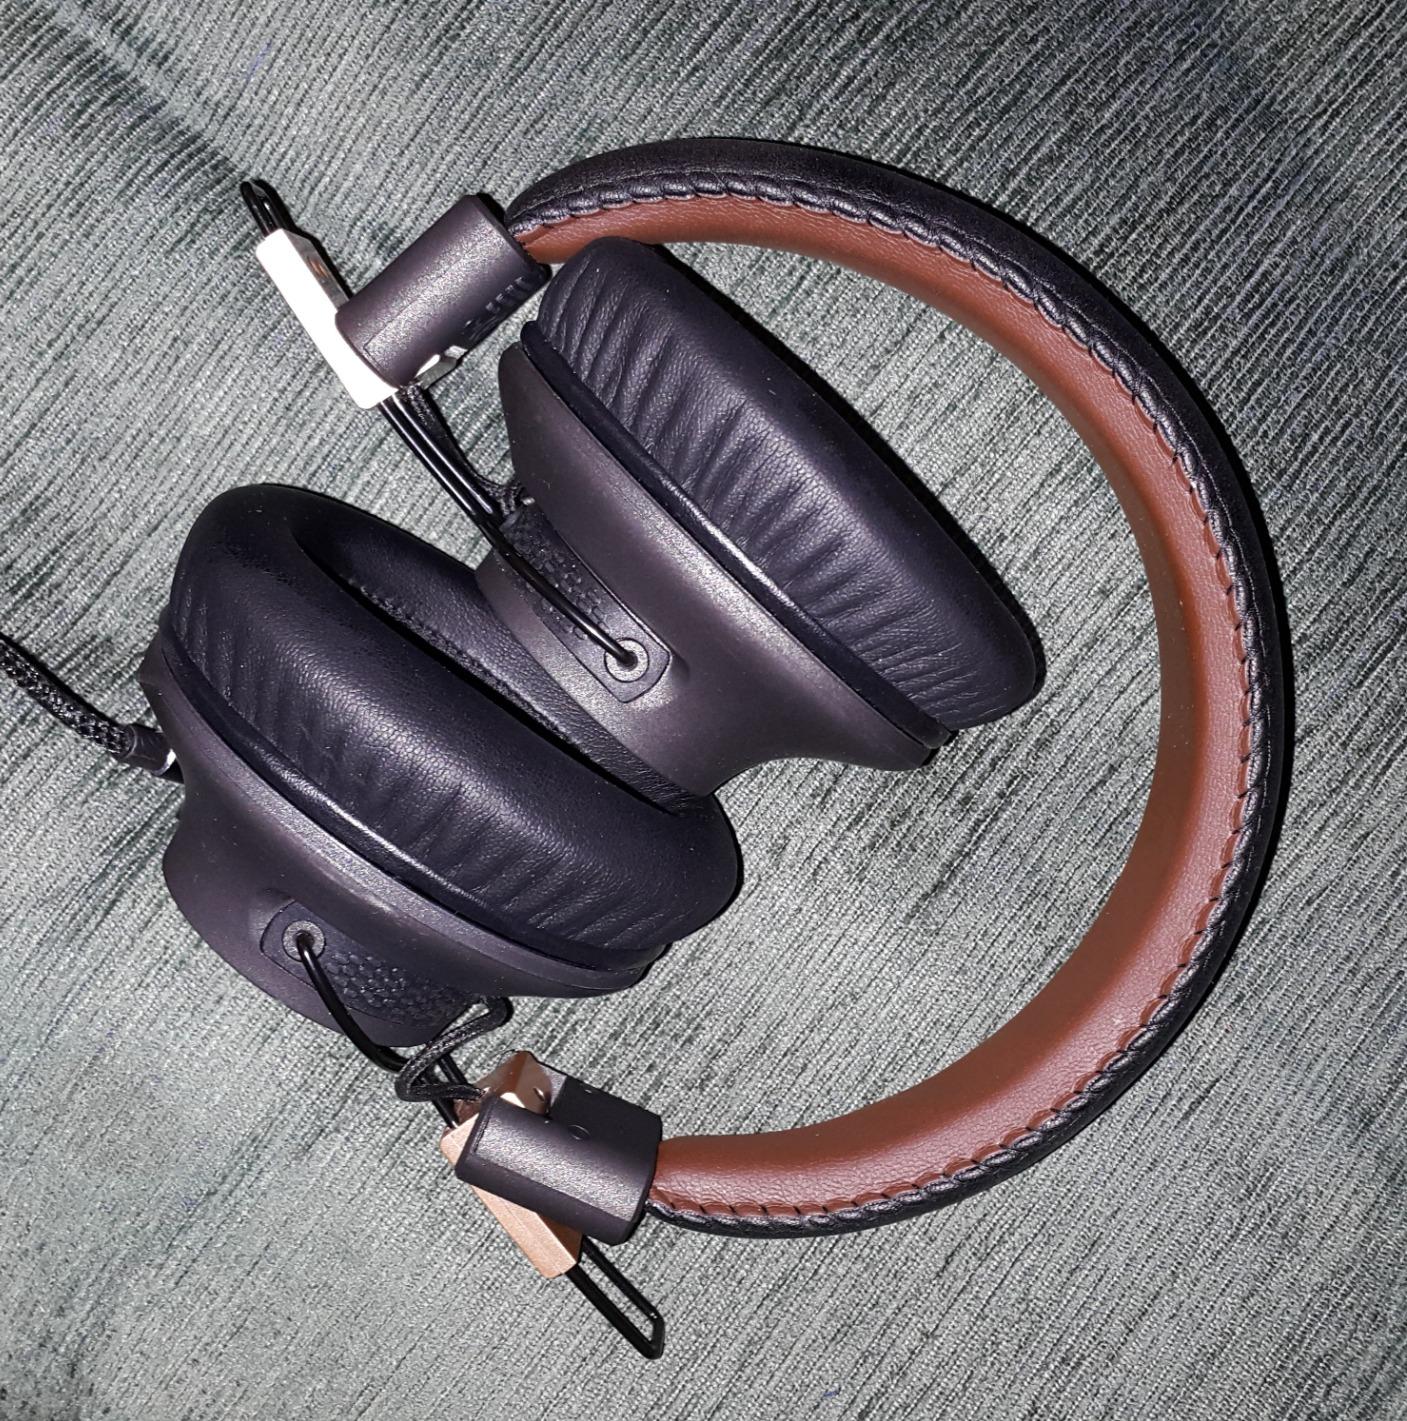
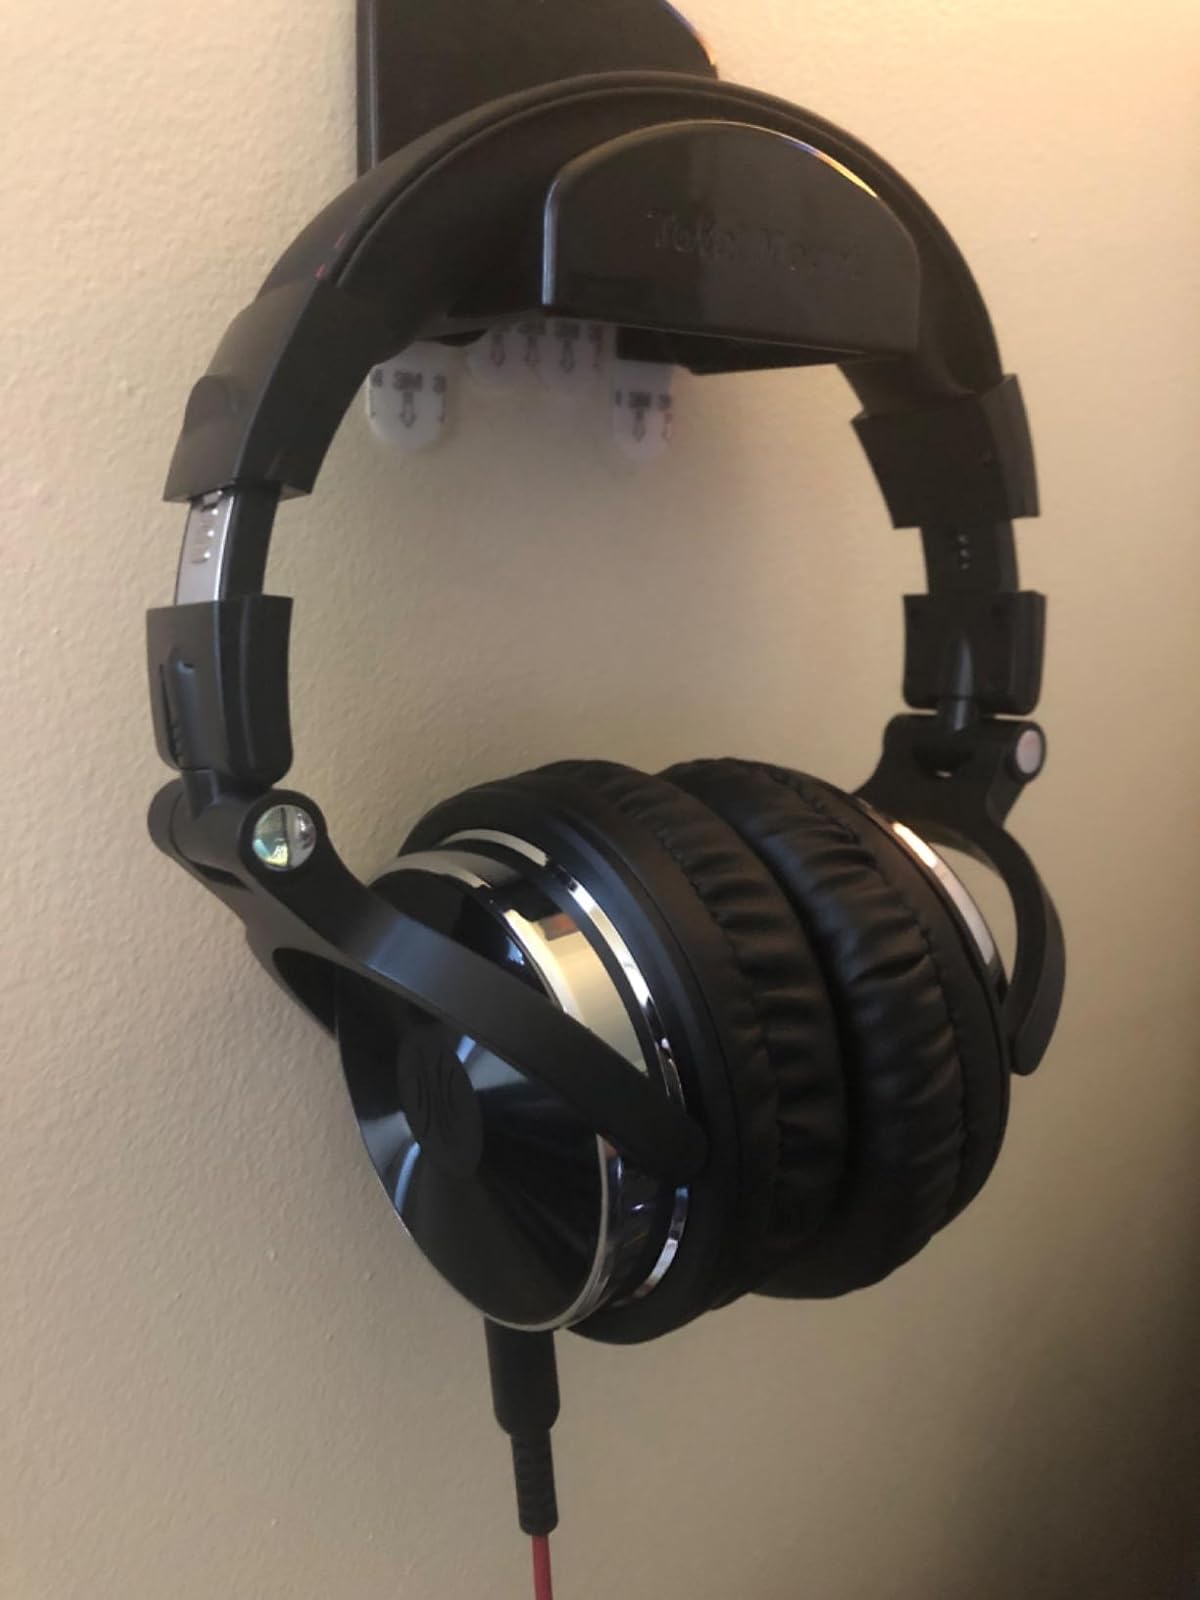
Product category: headphones
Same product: no